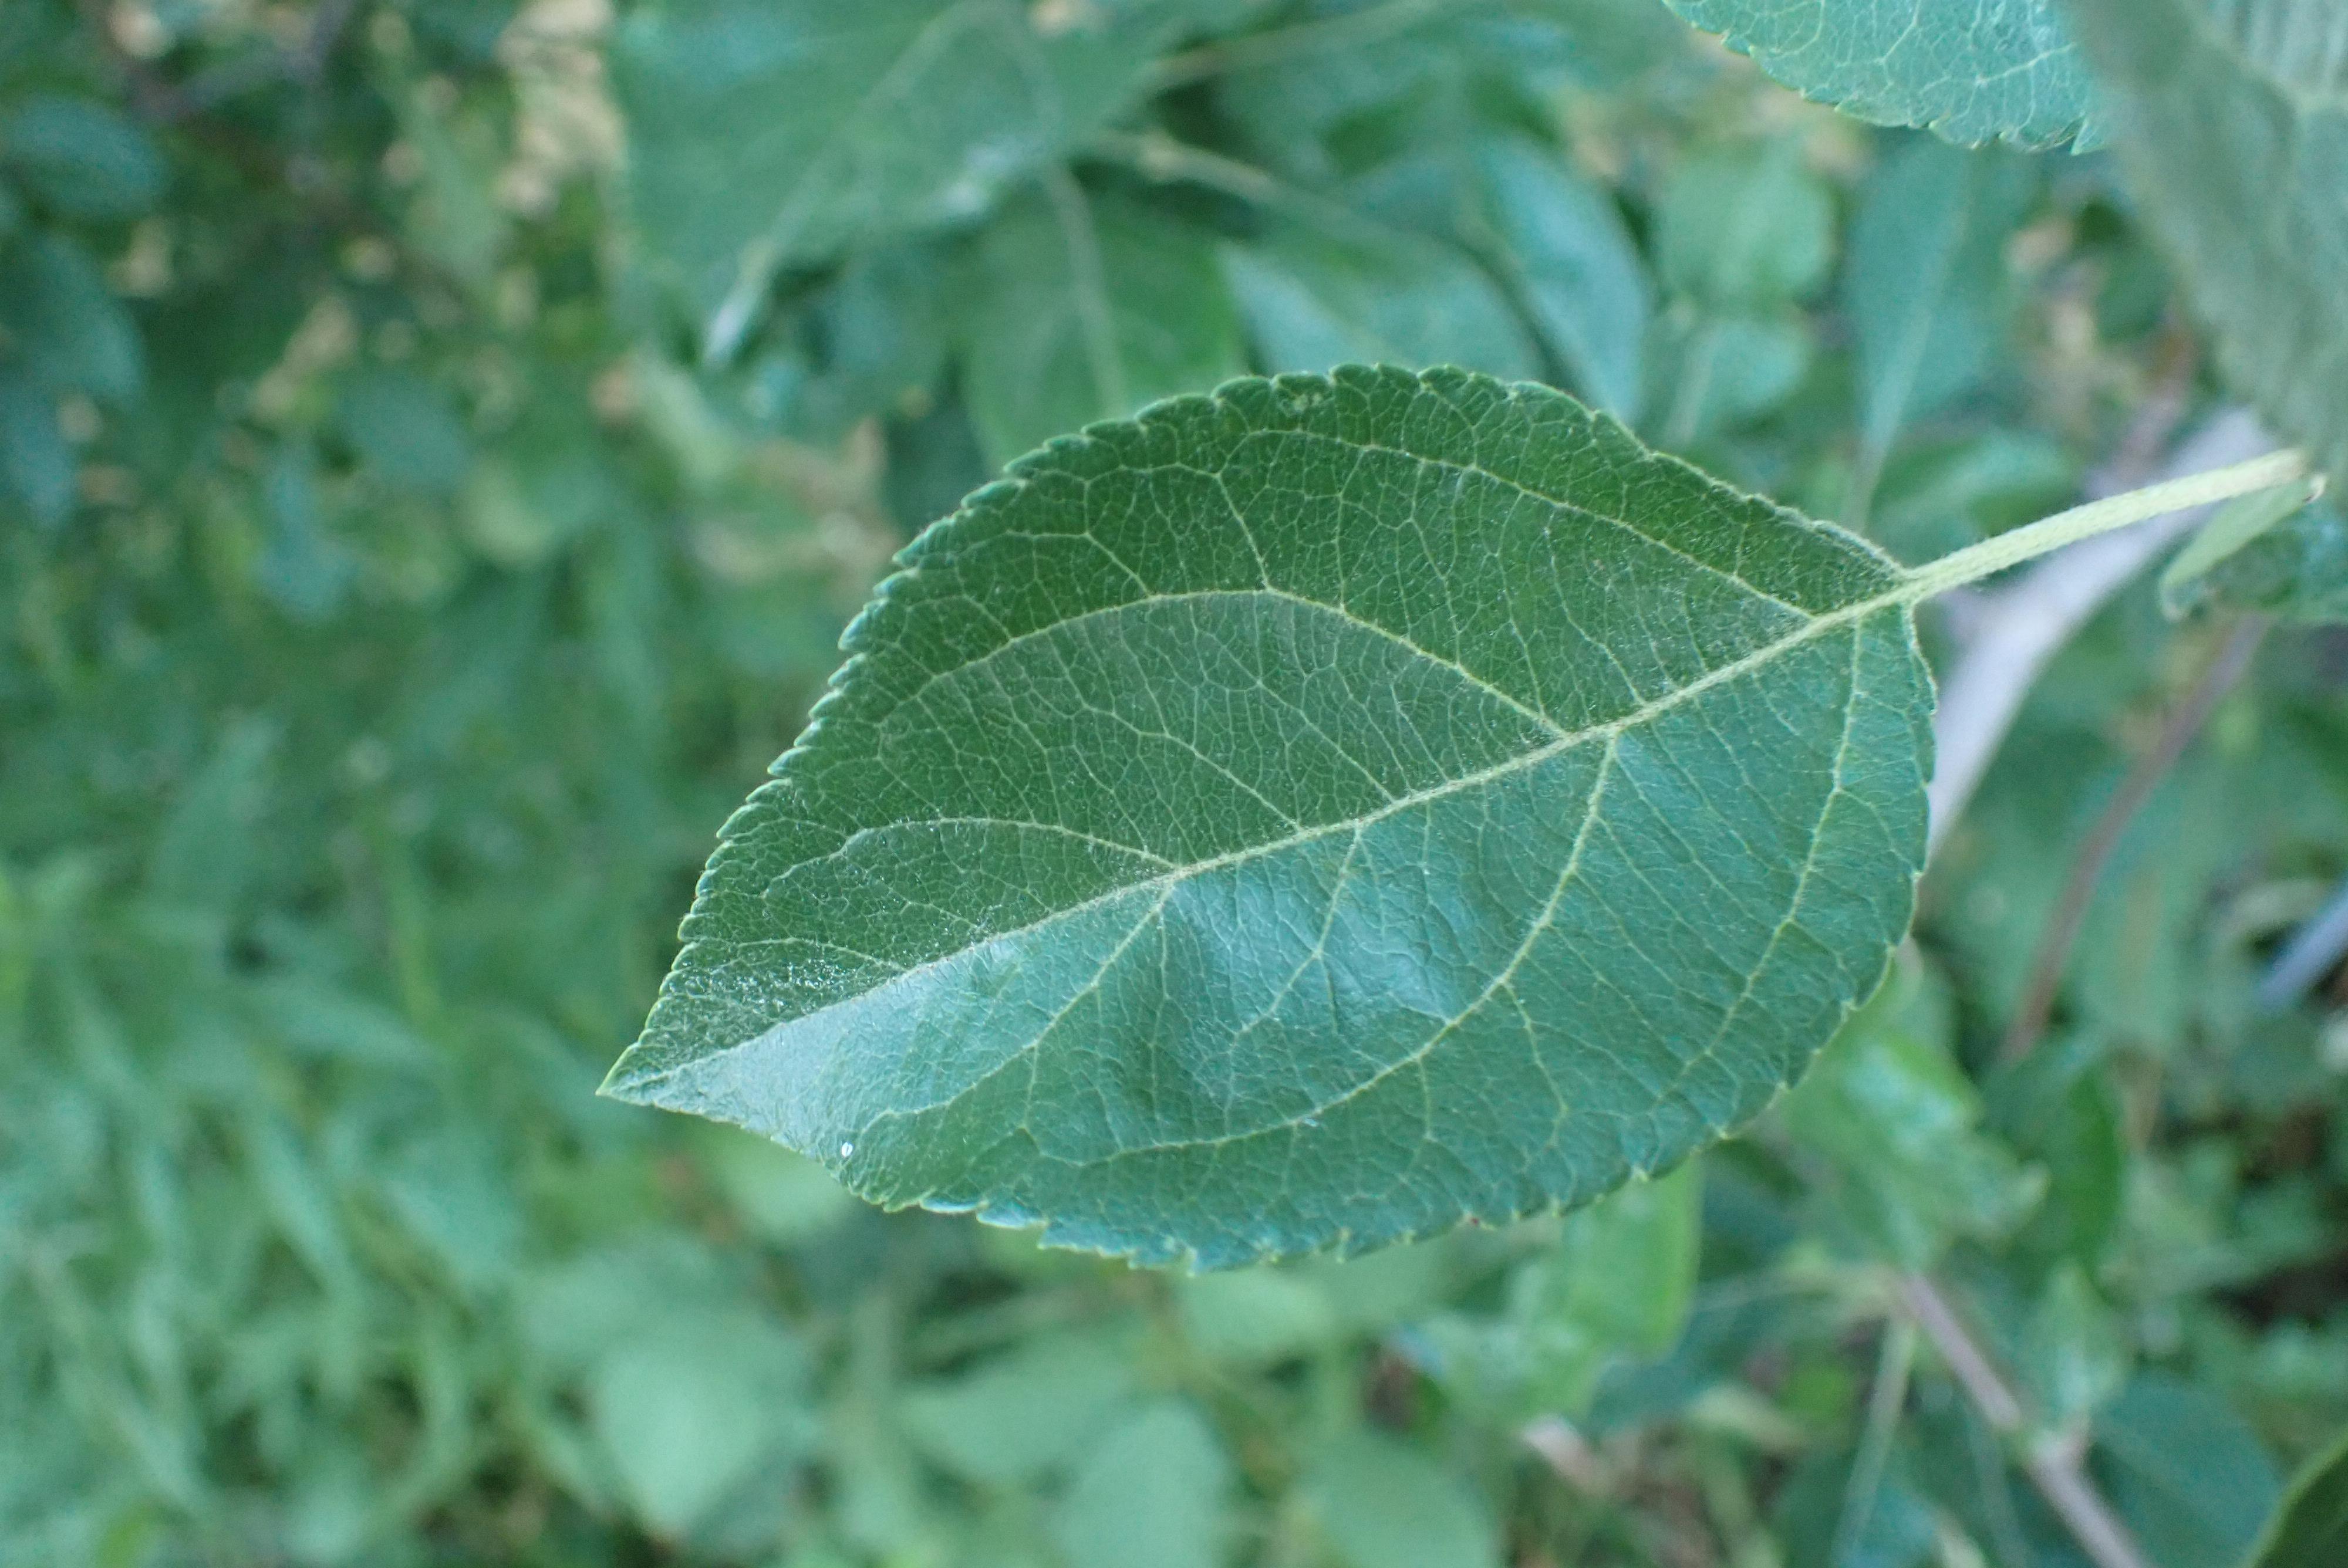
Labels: healthy